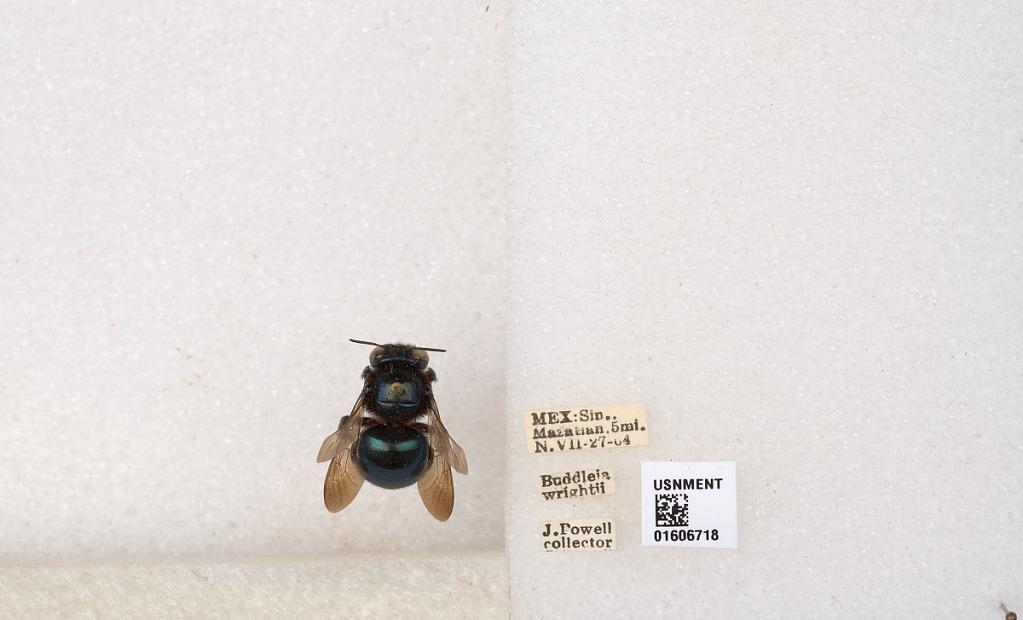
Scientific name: Xylocopa (Schonnherria) barbatella Cockerell
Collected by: J. Powell
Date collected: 1964-7-27
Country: Mexico
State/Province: Sinaloa
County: Mazatlan
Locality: Mazatlan 5 mi. N.
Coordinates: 23.2527, -106.393